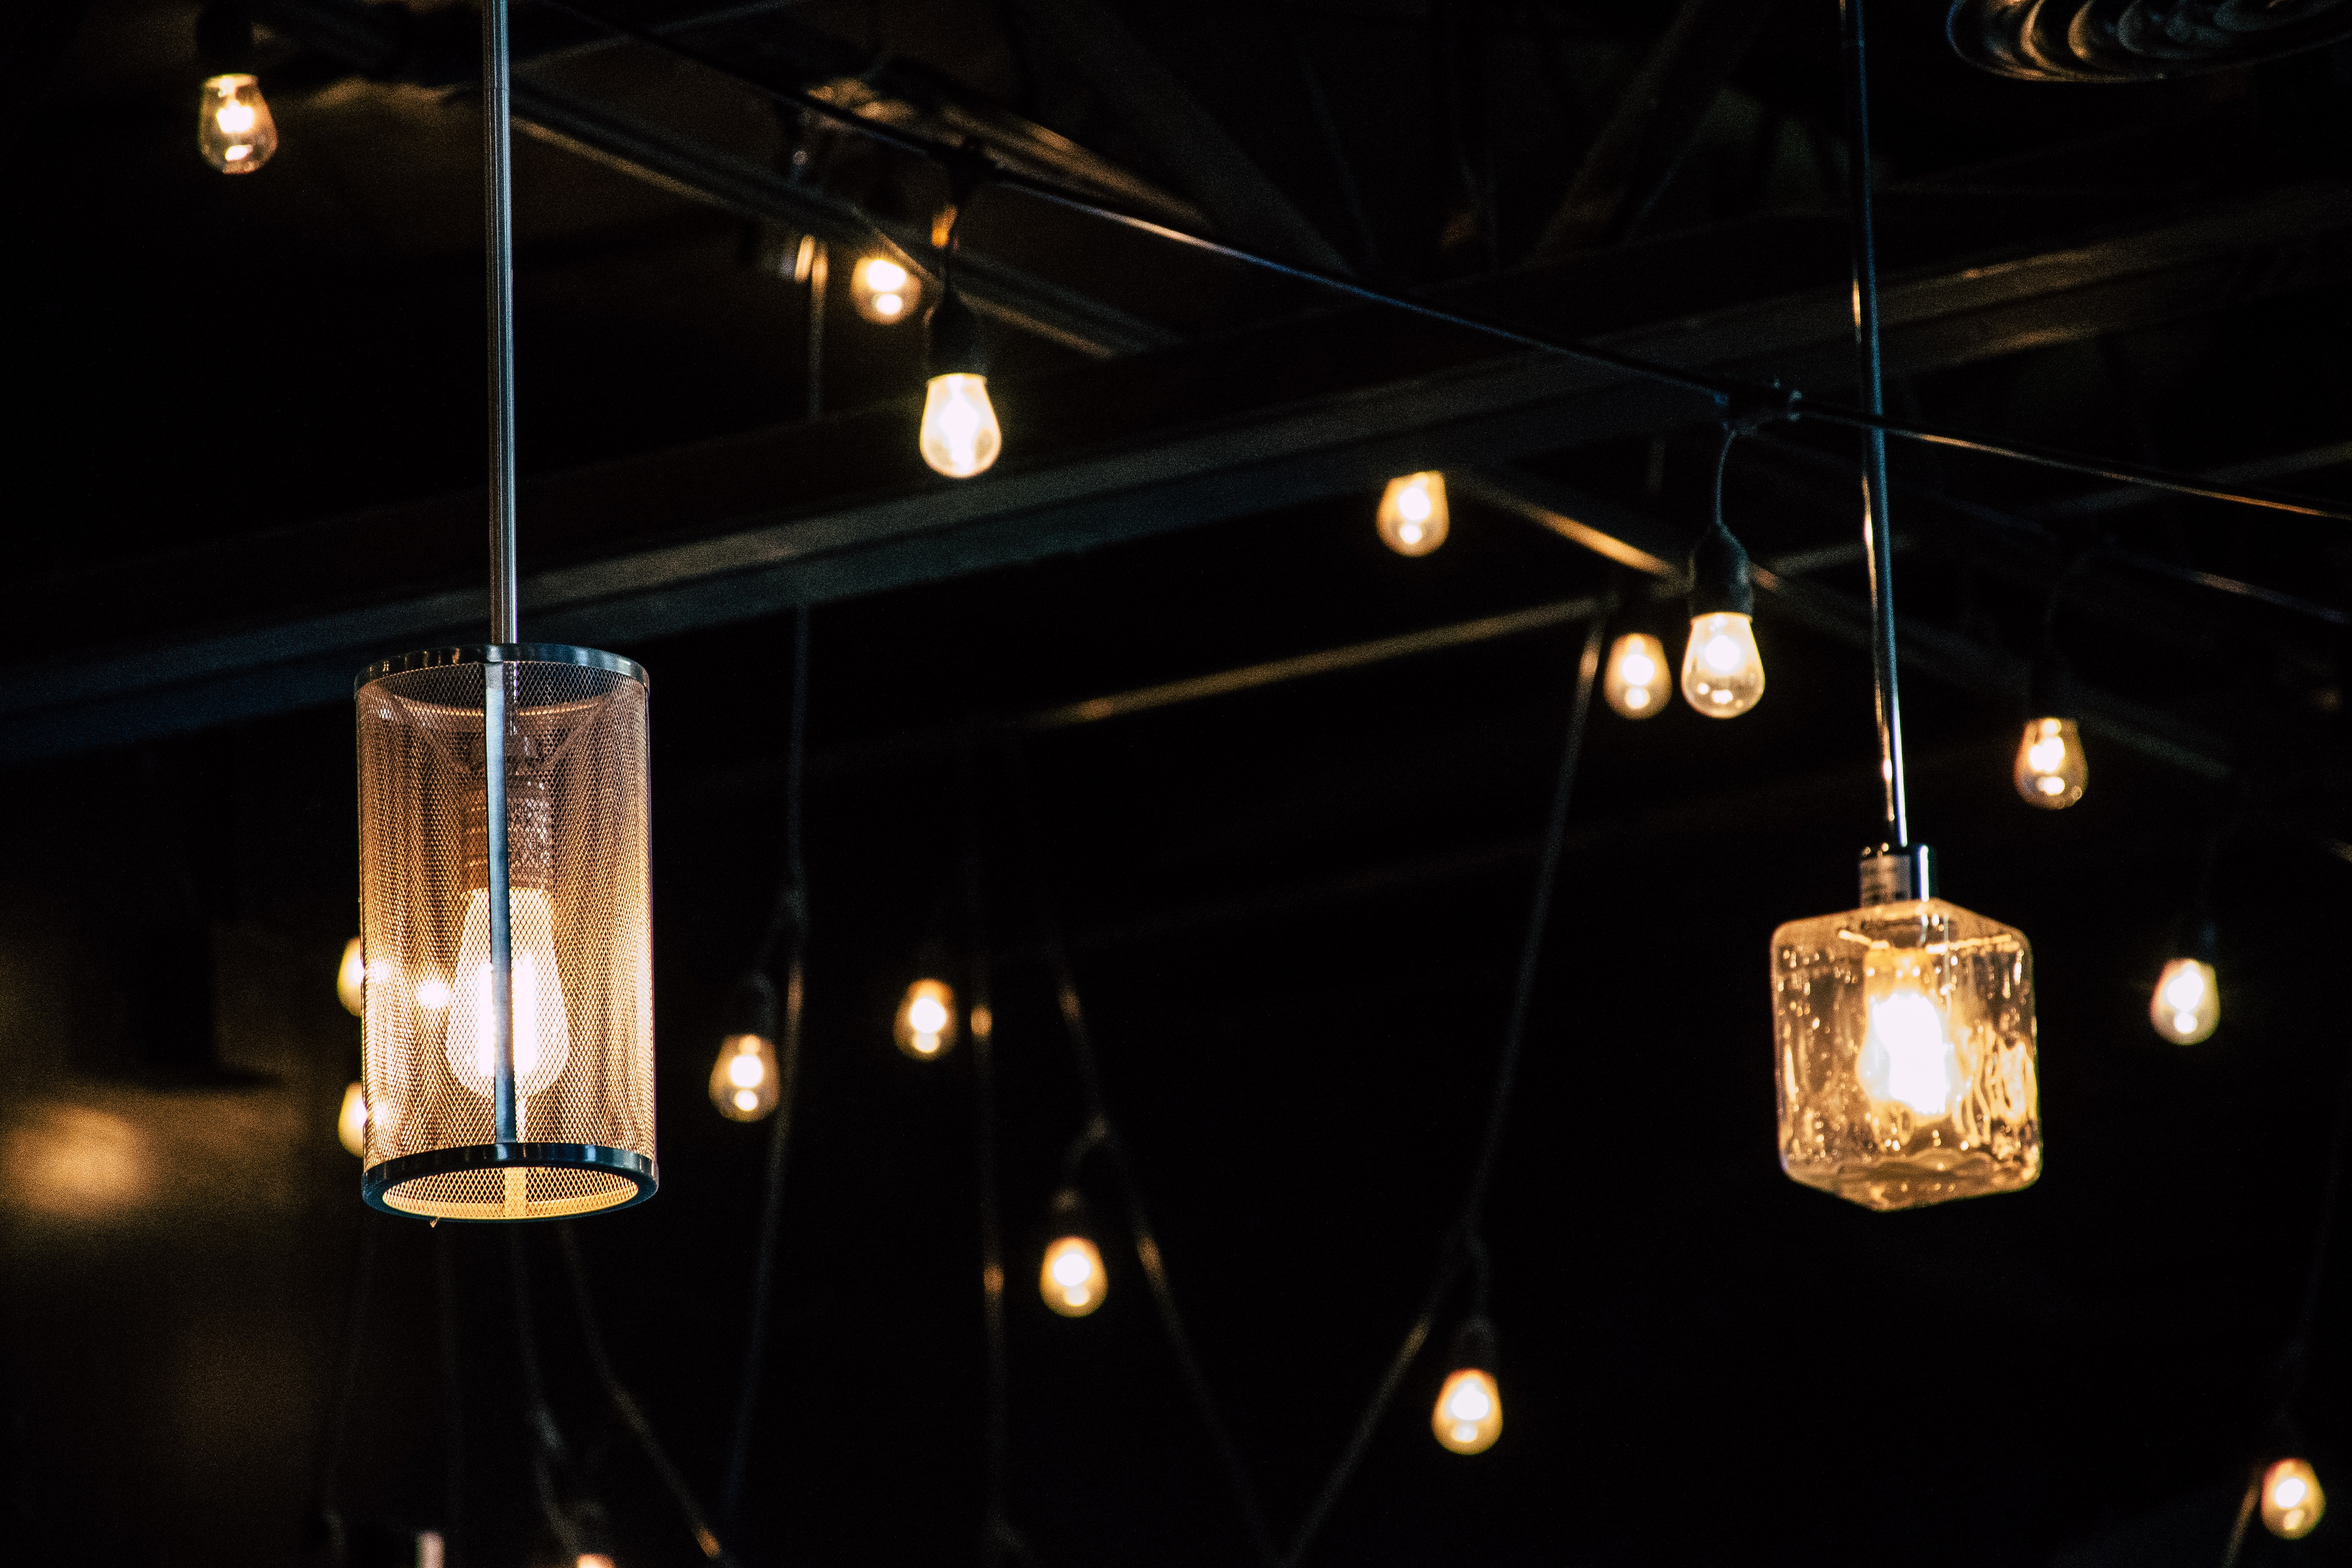
lighting, light fixture, light, chandelier, incandescent light bulb, ceiling fixture, lantern, ceiling, interior design, lighting accessory, night, lamp, light bulb, glass